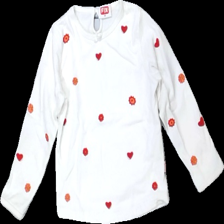
View: front
Type: Top
Category: Children
Brand: Fix (Lindex)
Colors: White, Red, Orange
Material: 100% cotton
Pattern: Other
Cut: Regular
Size: 110
Season: All
Stains: Minor
Damage: fläck
Damage location: middle center
Price range: <50
Recommended usage: Reuse
Description: vit långämrad tröja med hjärtan och blommor på, liten fläck bak